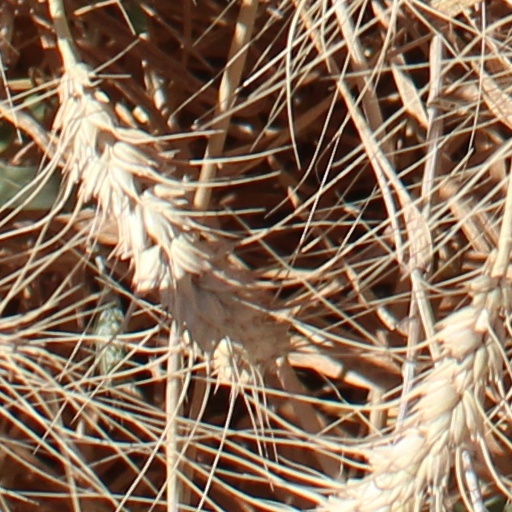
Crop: wheat